Economy of Brunei

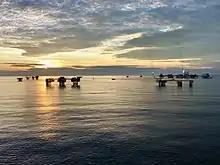
Champion Oil Field off the Bruneian coast

The economy of Brunei, a small and wealthy country, is a mixture of foreign and domestic entrepreneurship, government regulation and welfare measures, and village traditions. Brunei has a mixed economic system which includes a variety of private freedom, combined with centralized economic planning and government regulation. The economy system of Brunei is called by some as "Trophy Capitalism", which follows "Jefrinomics", based on Prince Jefri Bolkiah. It is almost entirely supported by exports of crude oil and natural gas, with revenues from the petroleum sector accounting for over half of GDP. Per capita GDP is high, and substantial income from overseas investment supplements income from domestic production. The government provides for all medical services and subsidizes food and housing. The government has shown progress in its basic policy of diversifying the economy away from oil and gas. Brunei's leaders are concerned that steadily increased integration in the world economy will undermine internal social cohesion although it has taken steps to become a more prominent player by serving as chairman for the 2000 APEC (Asia-Pacific Economic Cooperation) forum. Growth in 1999 was estimated at 2.5% due to higher oil prices in the second half.